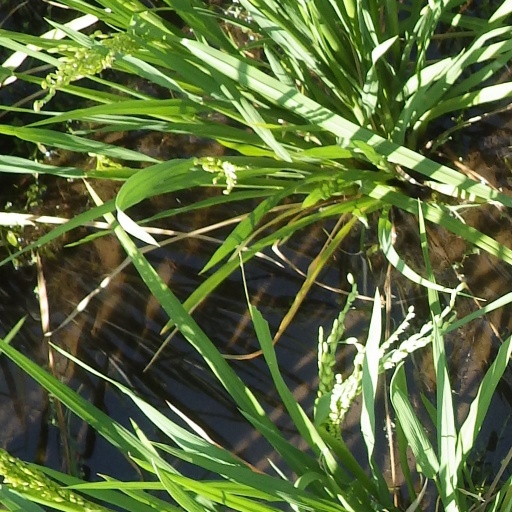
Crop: rice